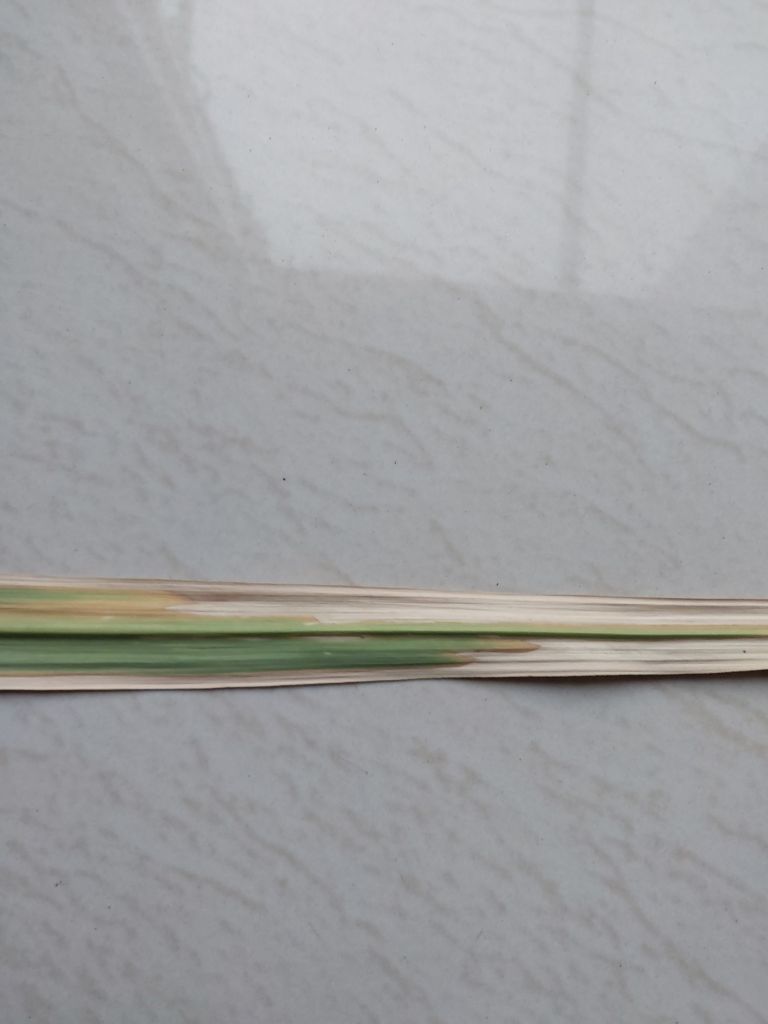
Label: Banded Chlorosis